Place Fell

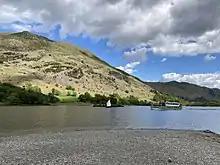
Place Fell as seen from the other side of Ullswater

A second descending ridge runs north from the summit area, beginning at The Knight. This rock outcrop assumes an impressive peaked appearance when viewed from the north, although from behind it could easily be missed. From here the ridge descends over Bleaberry Knott and Low Birk Fell (within Birk Fell Site of Special Scientific Interest), curving east above the middle reach of Ullswater. Low Birk Fell sports a fine beacon (columnar cairn), easily seen from Sandwick. Between the Bleaberry Fell and High Dodd ridges is the valley of Scalehow Beck, providing much of Place Fell's northern drainage.